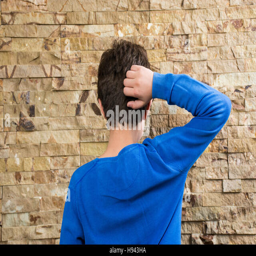
rear view of a boy scratching his head